Jules Jordan

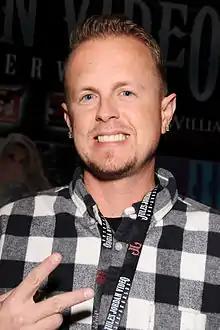
Jordan in 2014

Jules Jordan (born May 25, 1972) is an American adult film actor, director, and producer known for his work in gonzo pornography.